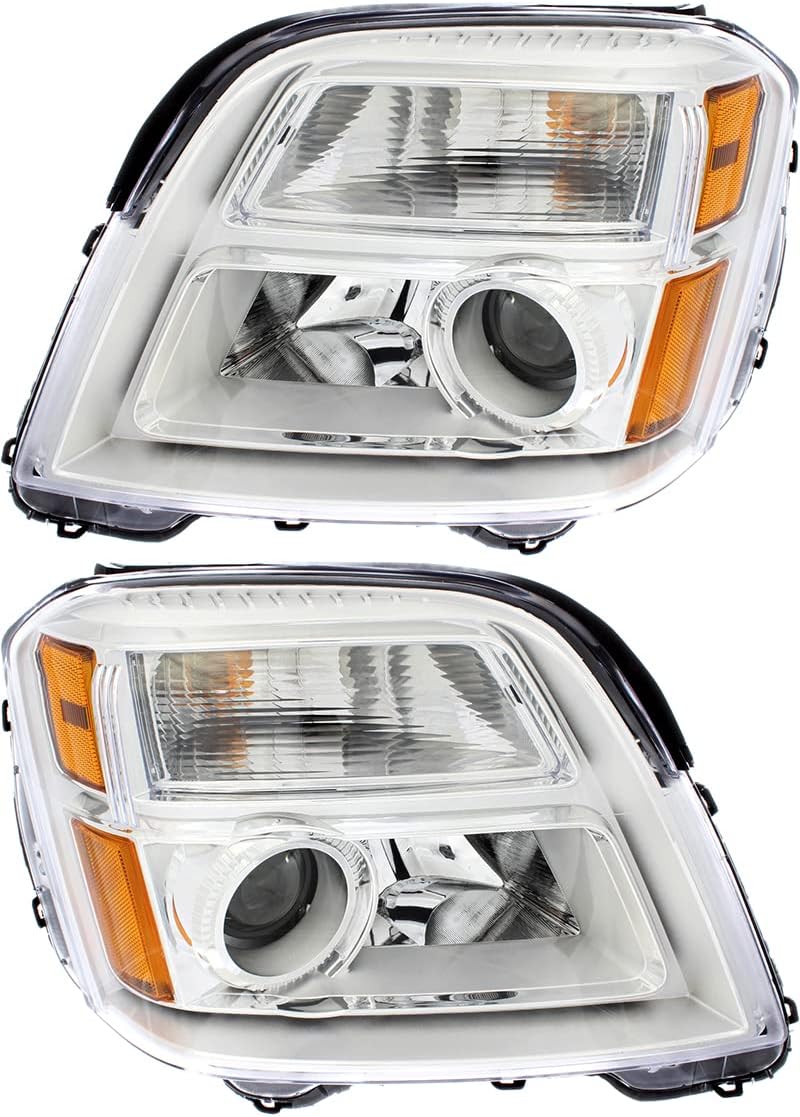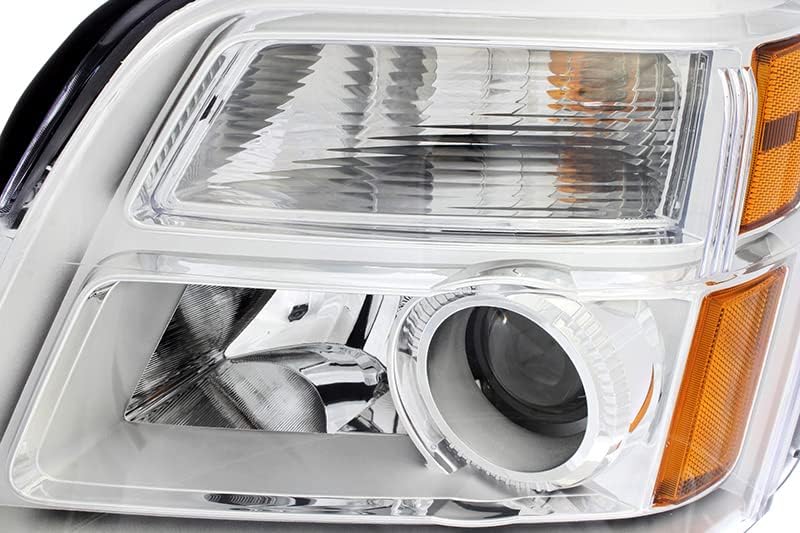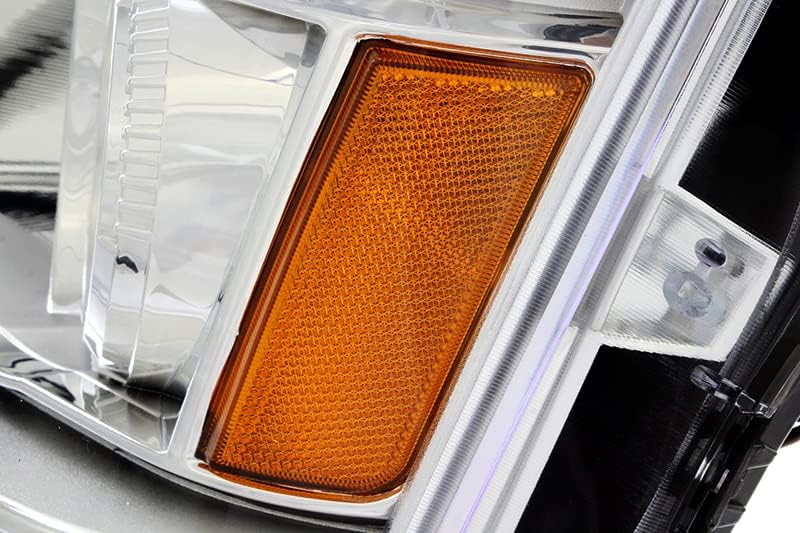
Gold Shrine For GMC Terrain Headlights Lamps Set 2010 2011 2012 2013 2014 2015 Halogen Driver and Passenger Side
Category: Automotive
High Quality Aftermarket Replacement These Product Conform With The Federal Motor Vehicle Safety Standards For Automotive Lighting Certification: DOT (Department of Transportation) and SAE (Society of Automotive Engineers) Certified Certification: DOT (Department of Transportation) and SAE (Society of Automotive Engineers) Certified
Features: Headlights Lamps Set Compatible With 2010-2015 GMC Terrain | Halogen Headlight / Bulb(s) Included | Replaces OE # : 84791974,84791975 and Partslink # : GM2502350,GM2503350 | Exact OEM replacement and No Modification Needed | High Quality Replacement Parts with Free 1-year Unlimited Mileage Warranty Coverage